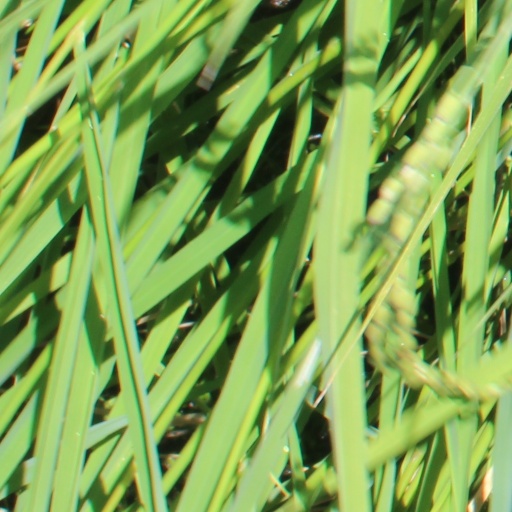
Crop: rice